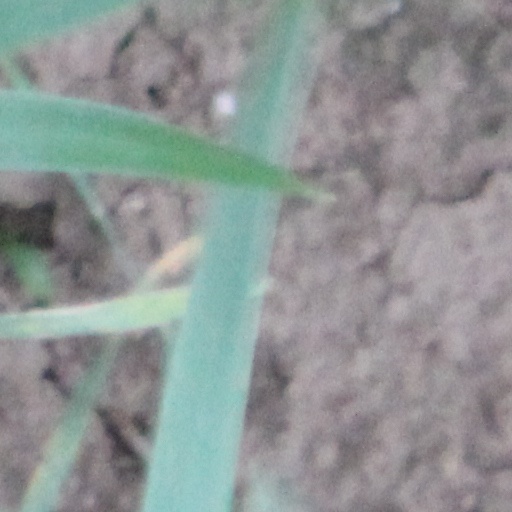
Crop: wheat